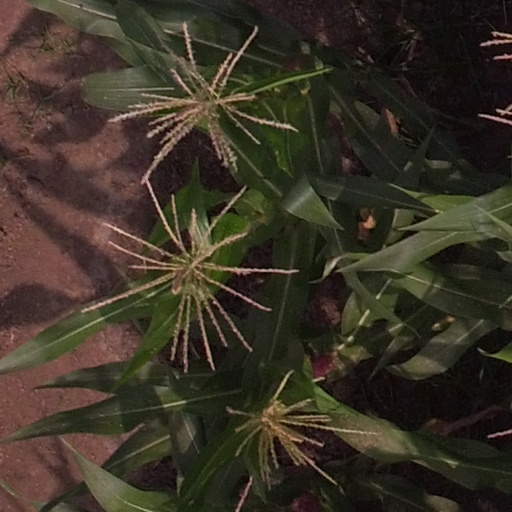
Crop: maize; corn